Kaminoge Station

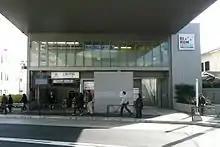
The main station entrance, November 2011

is a railway station on the Tokyu Oimachi Line in Setagaya, Tokyo, Japan, operated by the private railway operator Tokyu Corporation.